Aki Kaurismäki

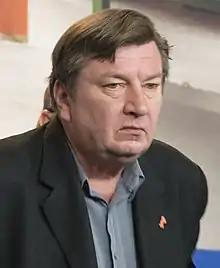
Aki Kaurismäki at the 2017 Berlin Film Festival

Aki Olavi Kaurismäki (born 4 April 1957) is a Finnish film director and screenwriter. He is best known for the award-winning "Drifting Clouds" (1996), "The Man Without a Past" (2002), "Le Havre" (2011), "The Other Side of Hope" (2017) and "Fallen Leaves" (2023), as well as "Leningrad Cowboys Go America" (1989). He has been described as Finland's best-known film director.